Berty Albrecht

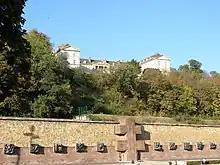
"Mémorial de la France Combattante" at the Fort Mount Valérien

Although Barbie did not succeed in arresting Frenay, he quickly realized that Albrecht herself was an important prize. He therefore decided to move her immediately to Paris. On May 31, 1943, she was transferred to Fresnes prison near Paris, in the section for common law prisoners.